Kresy myth

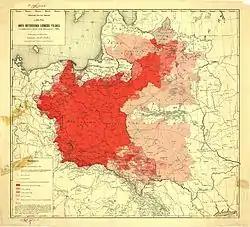
Map of areas where Polish was used as a primary language in 1916

The Kresy myth ('myth' in Polish sometimes not referring to a necessarily false belief as in English) also known as the Kresy Cult and the Kresy Legend is the name to a certain sense of views or attitudes in connection to nostalgic attachment of the former eastern borderlands of Poland (Kresy), sometimes in an ethnic nationalist sense, sometimes as a multicultural land dominated by Polish culture. According to Andrii Portnov, the Kresy is seen even as the lost paradise' of Poland’s 'civilisational mission at the same time as the location of "bloody and romantic clashes with the Cossacks and Tatars". The Kresy was part of the Polish–Lithuanian Commonwealth and the Second Polish Republic but since the latter's fall is no longer Poland but instead present-day Ukraine, Belarus, Lithuania. The Kresy, in certain definitions, extend beyond the areas which became part of interwar Poland. In particular after the territorial changes, population transfers of World War II, the nostalgia focused on the Vilnius region and Eastern Galicia, notably Lviv ("" in Polish). It is argued exponents of the discourse tend to focus specifically on Poles, living in the Kresy without paying sufficient attention to the region's Ukrainian, Lithuanian, Rusyn, or Belarusian inhabitants.